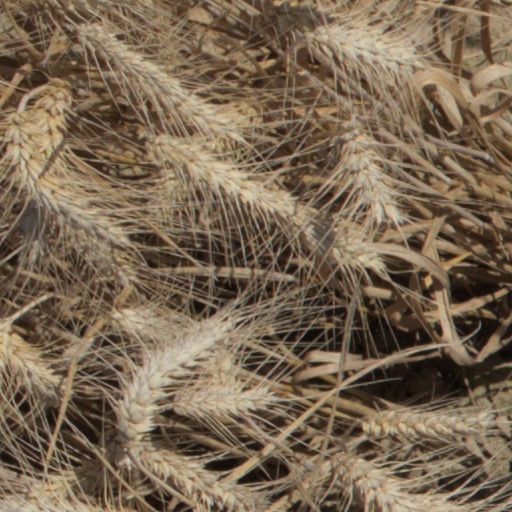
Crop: wheat